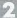
Number: 2